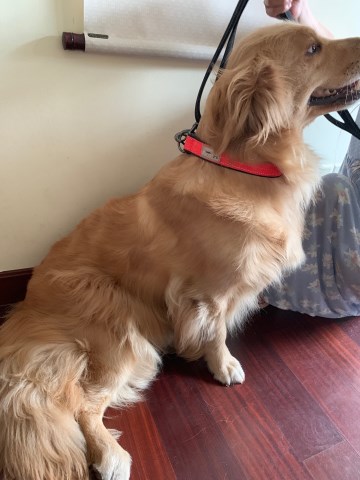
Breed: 5355-n000126-golden_retriever